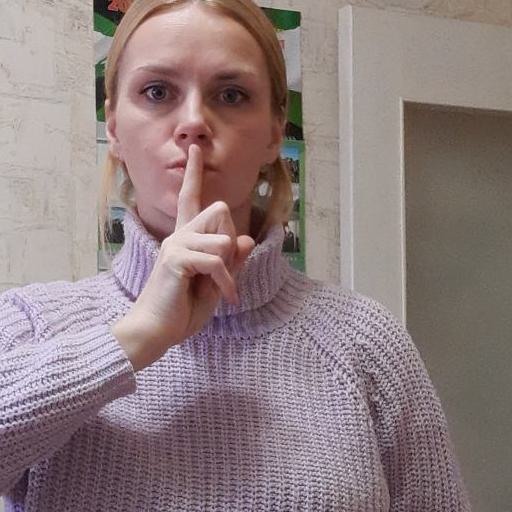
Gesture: mute